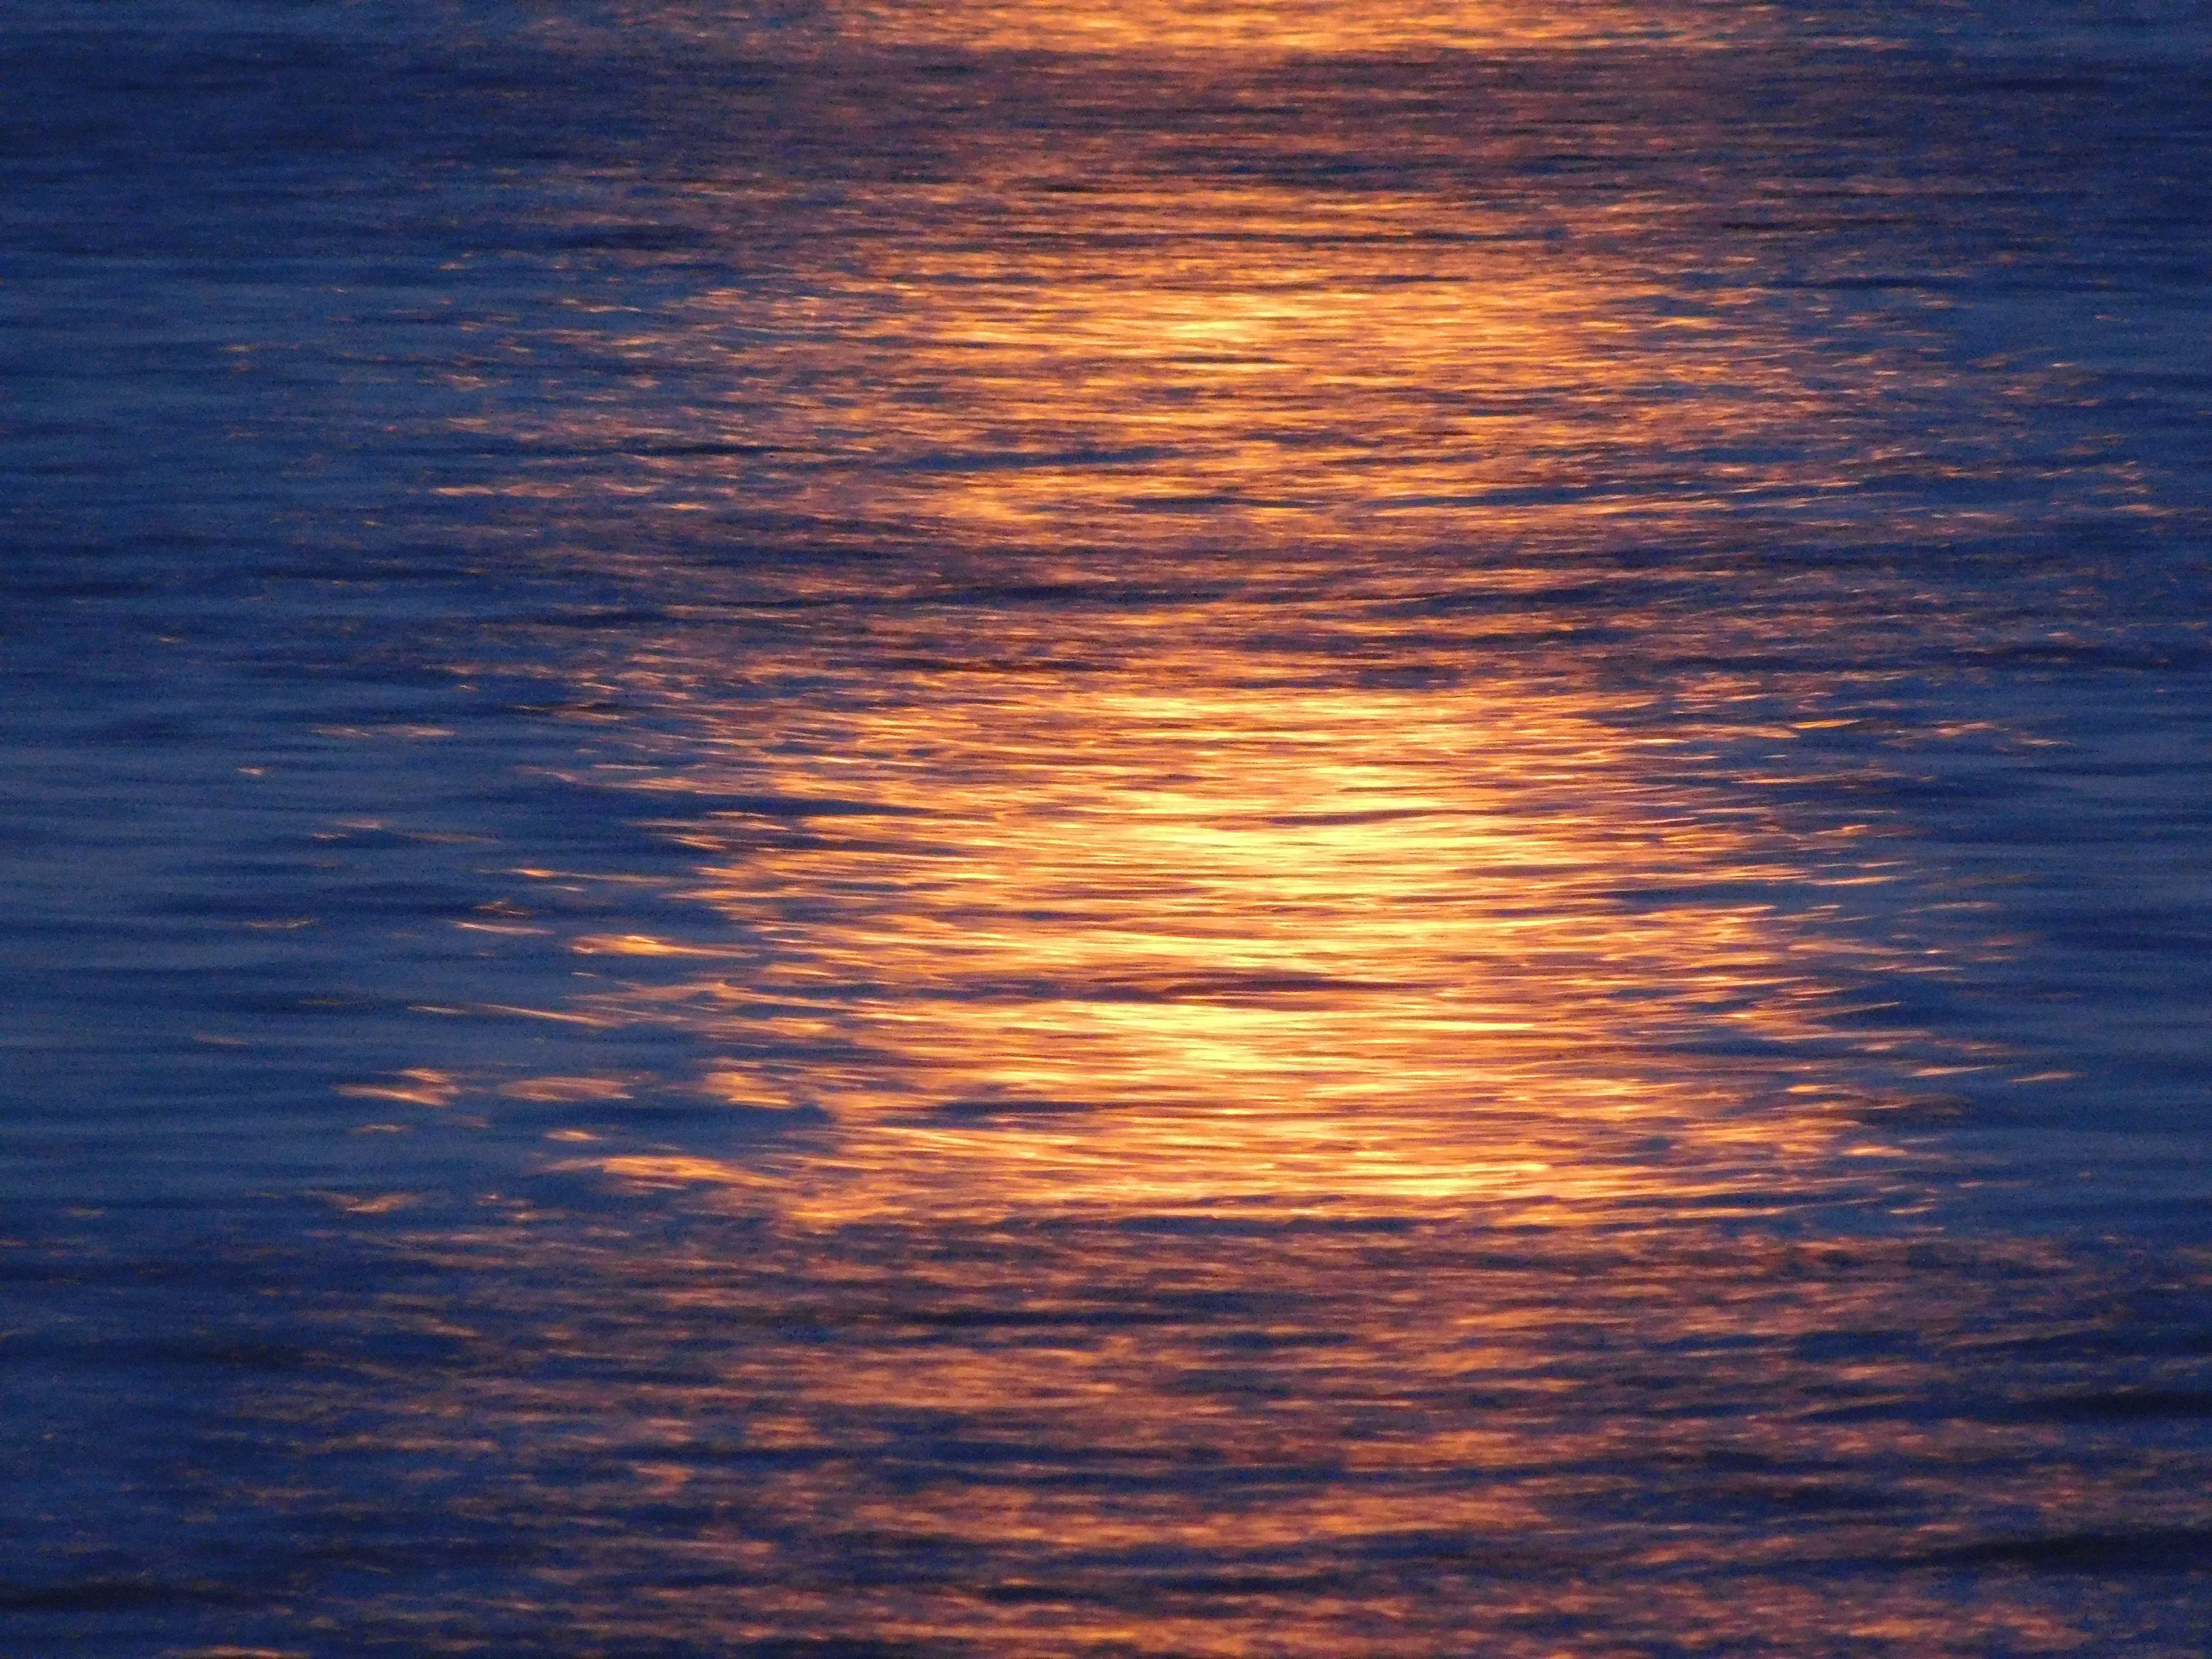
beach, sea, coast, water, nature, ocean, horizon, light, cloud, sky, sun, sunrise, sunset, sunlight, shore, wave, wet, dawn, atmosphere, refraction, dusk, evening, reflection, moon, body of water, lichtspiel, spectacular, afterglow, refractions, wind wave, red sky at morning